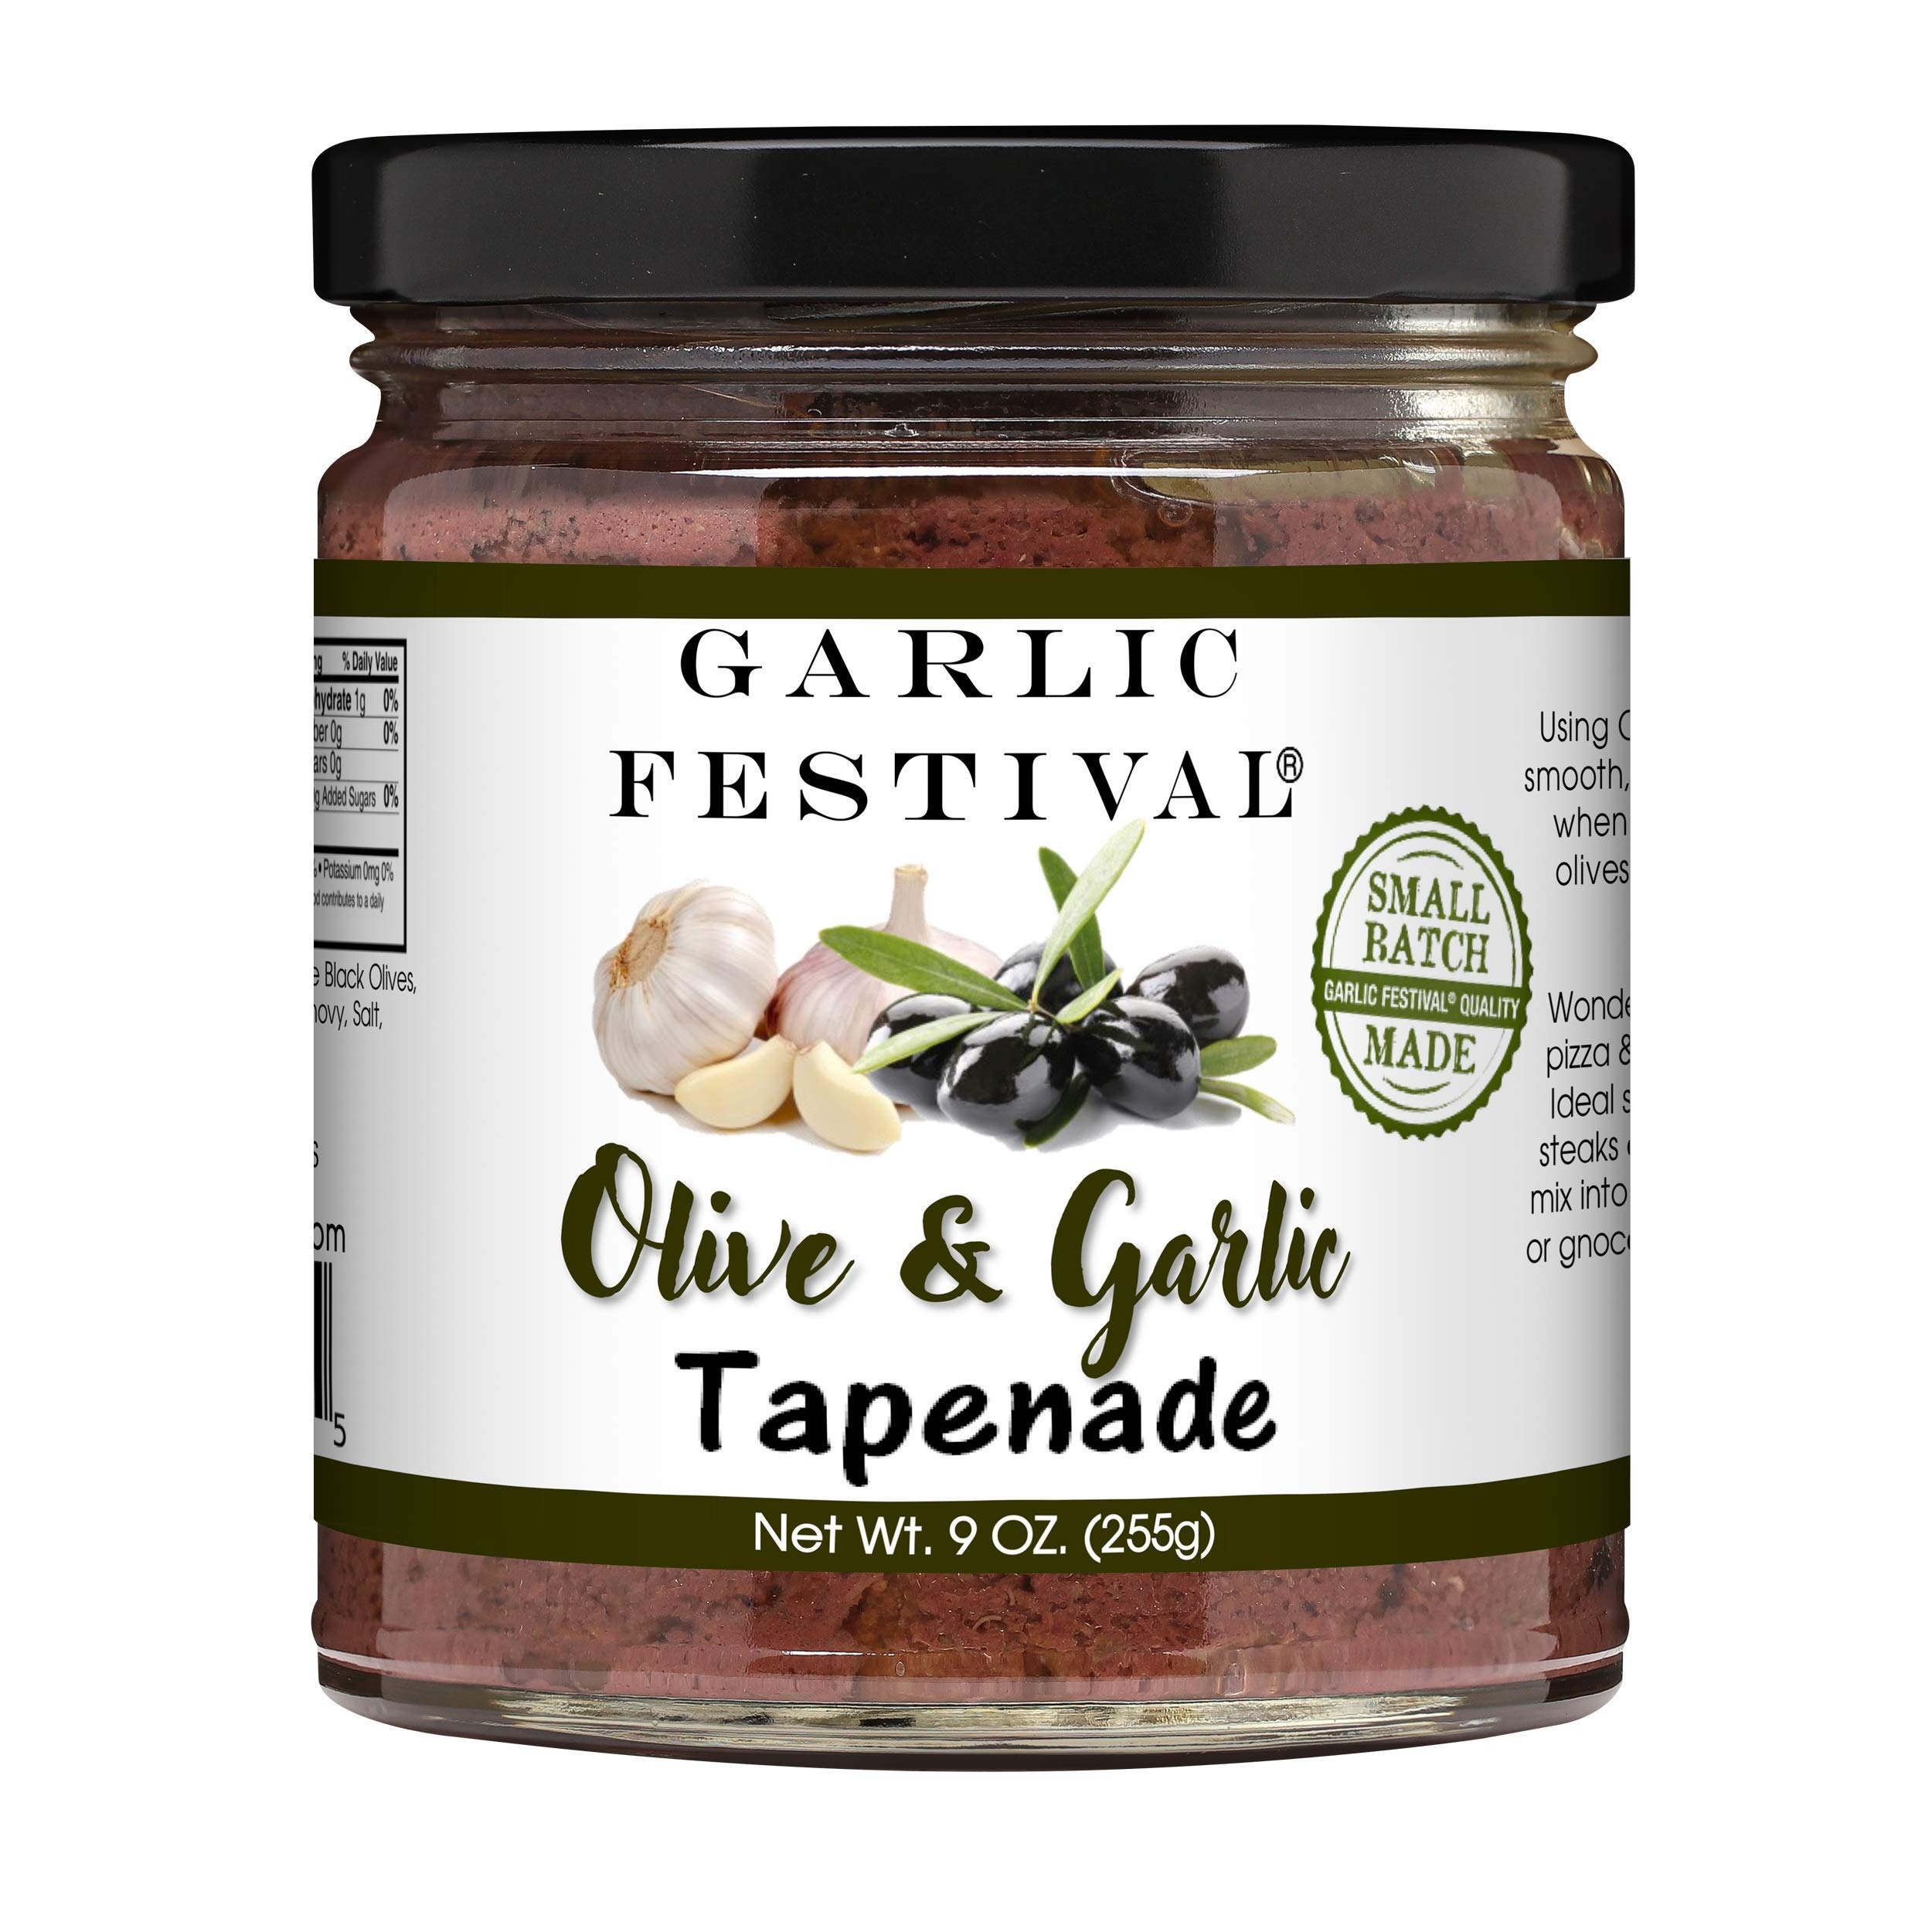
Item Name: Garlic Festival Foods Olive & Garlic Tapenade 9oz.
Bullet Point 1: TAPENADES DONE THE GARLIC FESTIVAL WAY!!!
Bullet Point 2: USING CALIFORNIA MISSION OLIVES: This produces a smooth, mild & somewhat fruity flavor ideal when blending with tree ripened black olives, olive oil, garlic & select spices.
Bullet Point 3: STIR GENEROUSLY into pasta, stews, soups, mashed, scalloped or baked potatoes and more.
Bullet Point 4: MIX WITH SOFTENED BUTTER and slather on when grilling sweet corn. We love this on warm baguette, spoon over fresh sliced tomatoes for a wonderful treat.
Bullet Point 5: USE AS A HEALTHY & VERSATILE spread with crackers or add to your favorite salad dressing for a nice zing!
Product Description: Using California Mission Olives. This produces a smooth, mild & somewhat fruity flavor ideal when blending with tree ripened black olives, olive oil, garlic & select spices. Stir in generously into pasta, stews, soups, mashed, scalloped or baked potatoes and more. Mix with softened butter and slather on when grilling sweet corn. We love this on warm baguette, spoon over fresh sliced tomatoes for a wonderful treat. Use as an appetizer spread with crackers or add to your favorite salad dressing for a nice zing! Net Wt. 9 oz.(255g) jar
Value: 9.0
Unit: Ounce

Price: 22